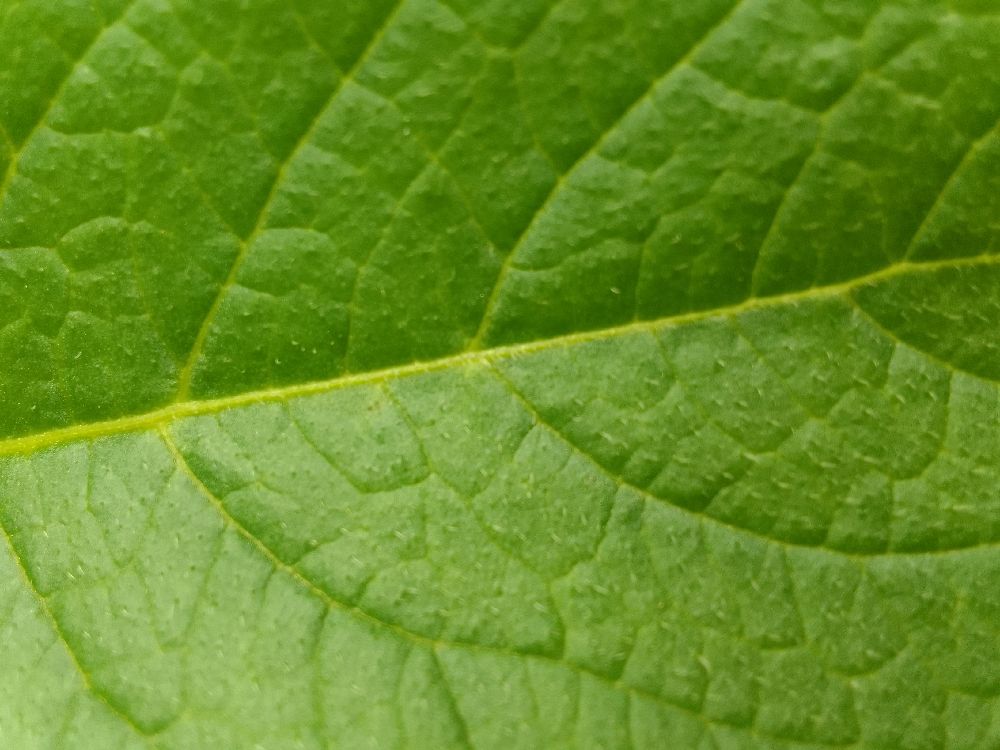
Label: Healthy